Fabio Pasini

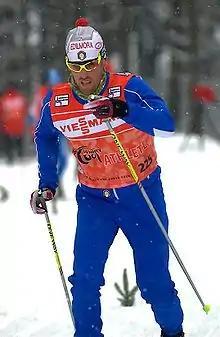
Fabio Pasini in 2010

Fabio Pasini (born 23 August 1980) is an Italian cross-country skier who has competed since 2000. He finished 24th in the individual sprint event at the 2010 Winter Olympics in Vancouver. He is born in Gazzaniga.